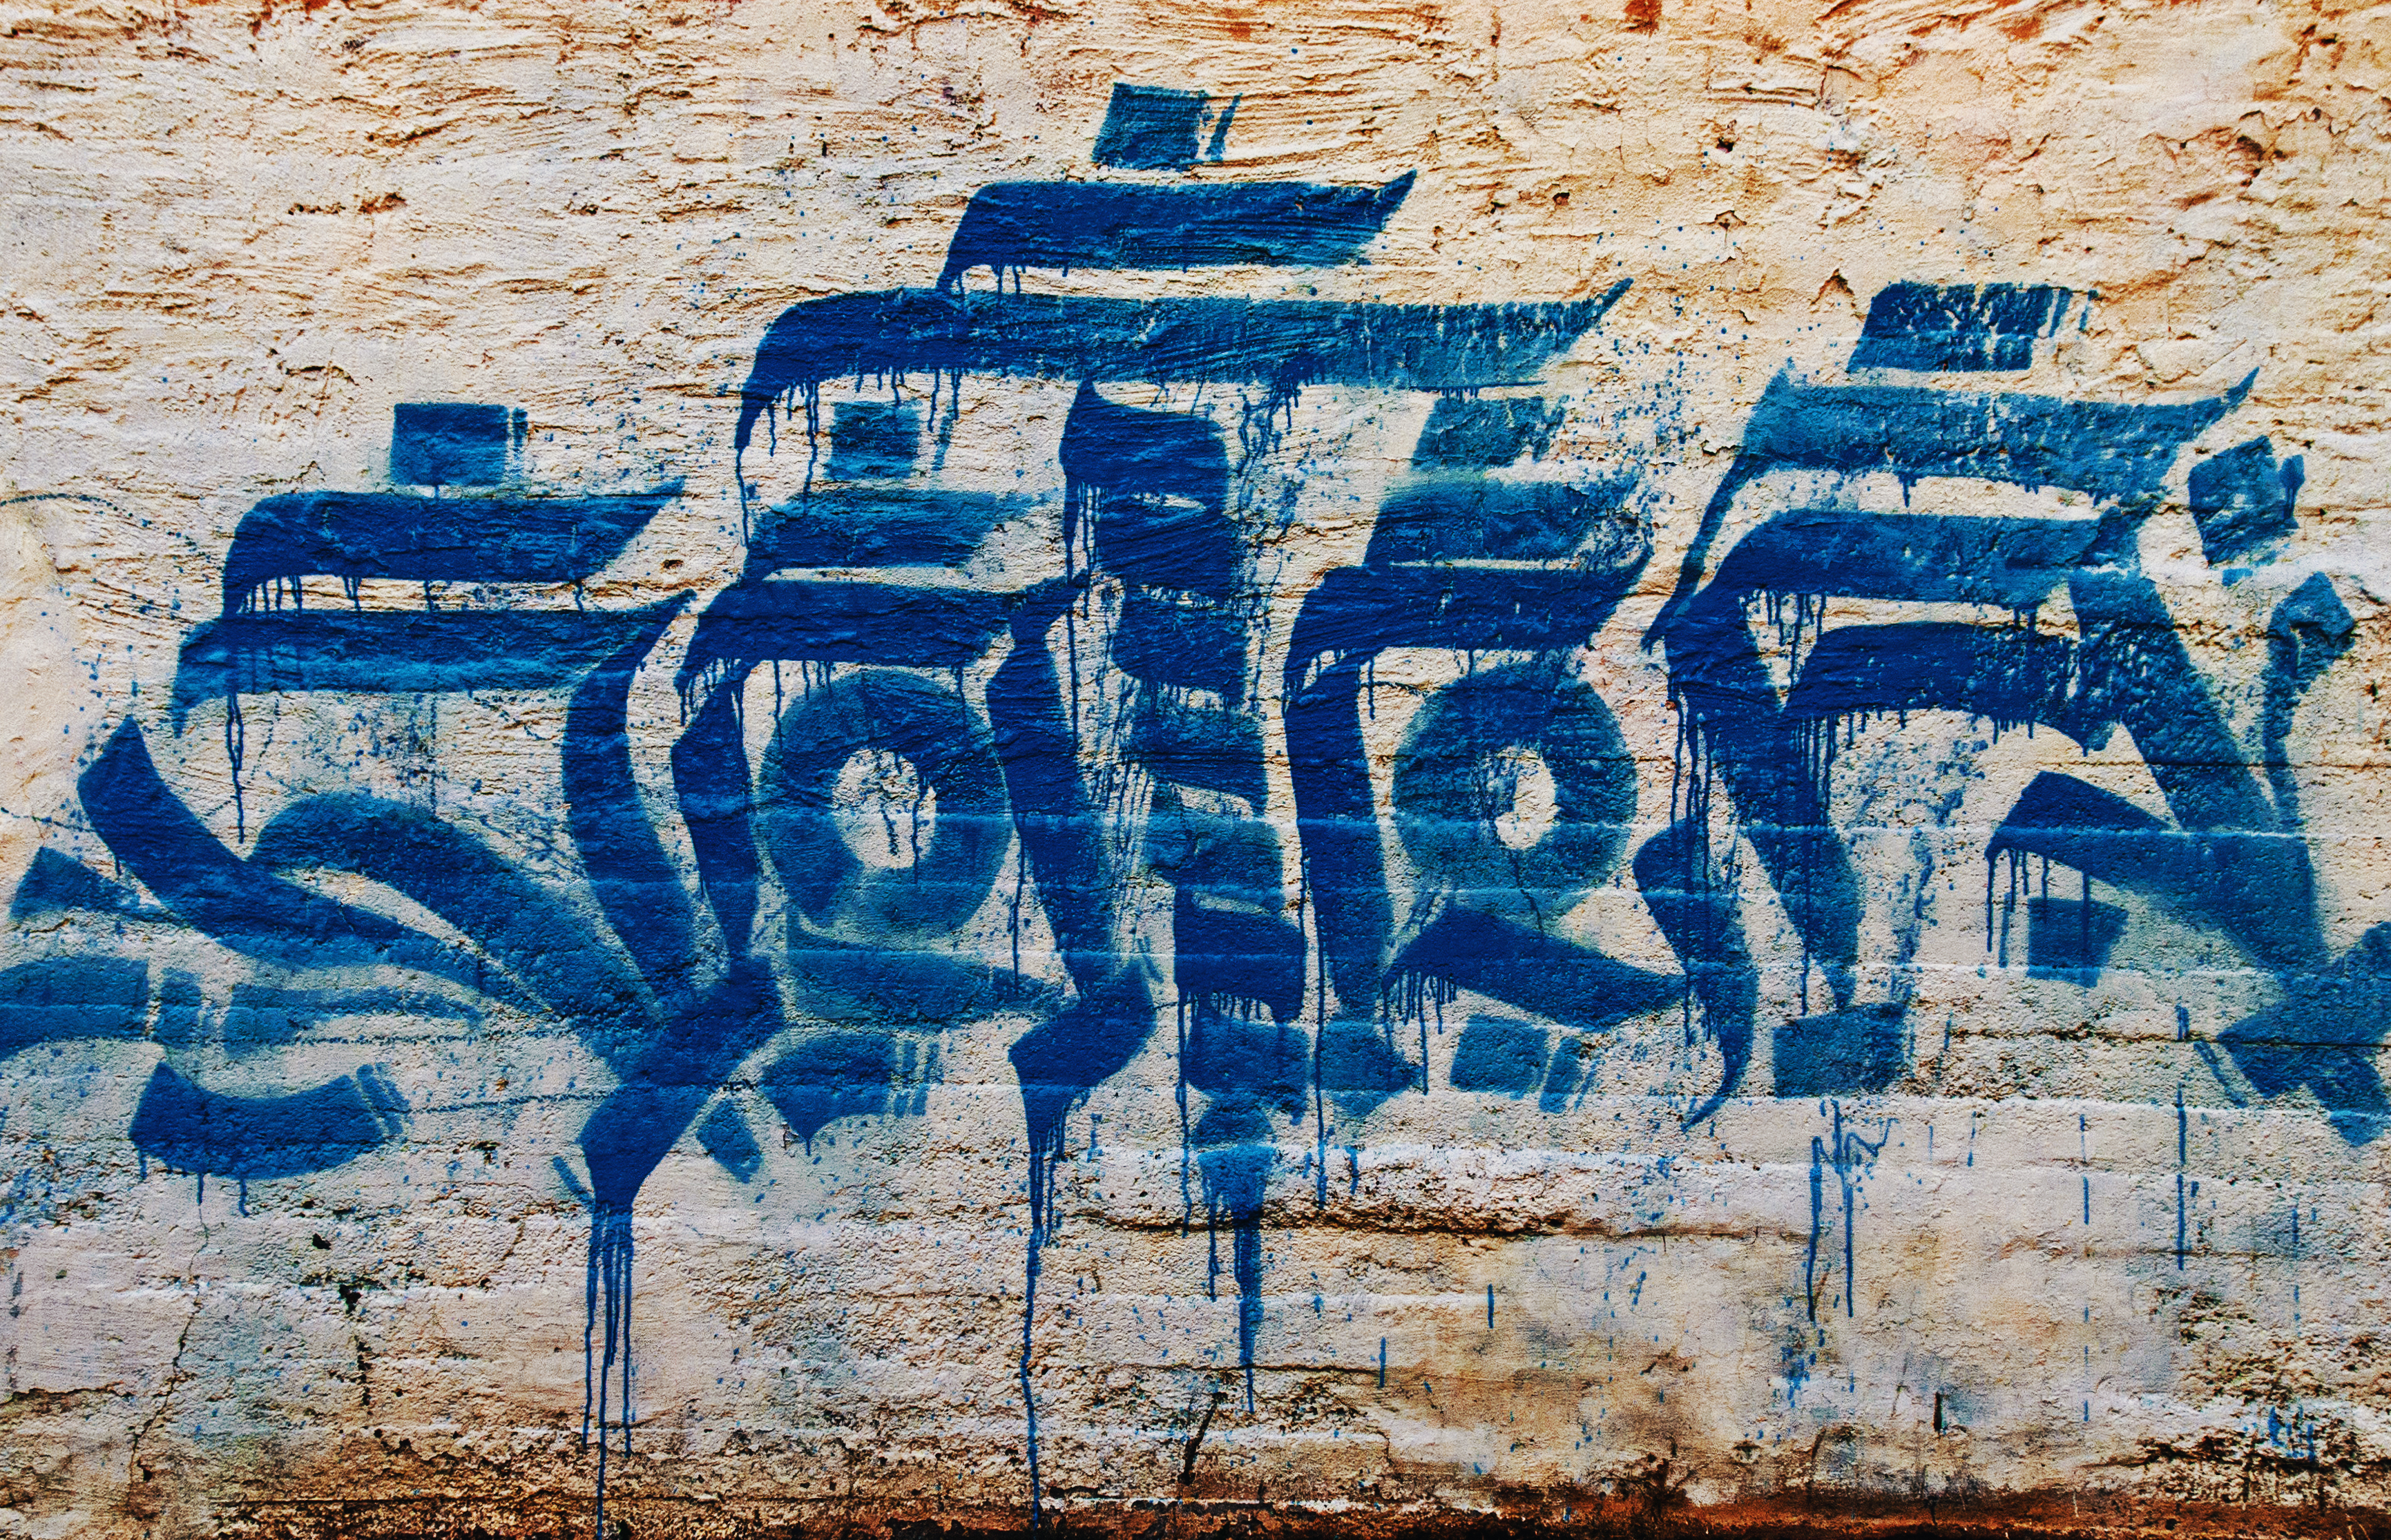
image, blue, wall, street art, graffiti, text, art, font, azure, sky, mural, brickwork, design, Tints and shades, brick, electric blue, architecture, paint, visual arts, facade, pattern, world, city